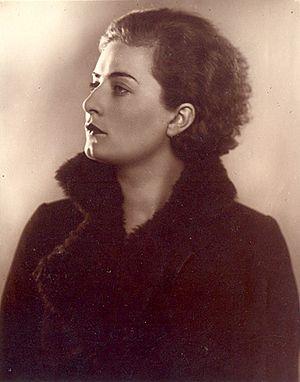
23 février : les Gurre-Lieder, pour voix et orchestre d'Arnold Schönberg, créés à Vienne sous la direction de Franz Schreker.
10 février : Première intégrale de Proverb de Steve Reich par le Theatre of Voices et le Steve Reich Ensemble dirigés par Paul Hillier au Lincoln Center de New York.
Ljuba Welitsch, née à Borissovo en Bulgarie le 10 juillet 1913 et décédée à Vienne en Autriche le 1ᵉʳ septembre 1996, était une célèbre soprano lyrique bulgare puis autrichienne.